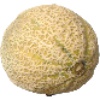
Label: Cantaloupe 2